Marcus Junius Gracchanus

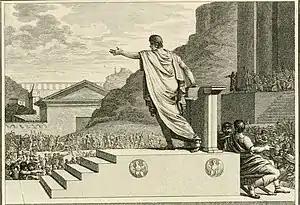
Mirys's "Gaius Gracchus, Tribune of the People"

Little is known of the life of Gracchanus. He was born into the prominent plebeian Junia family and was a partisan of the and the Gracchian reforms. He apparently belonged to a fraternity with Titus Pomponius, the father of Cicero's friend T. Pomponius Atticus.